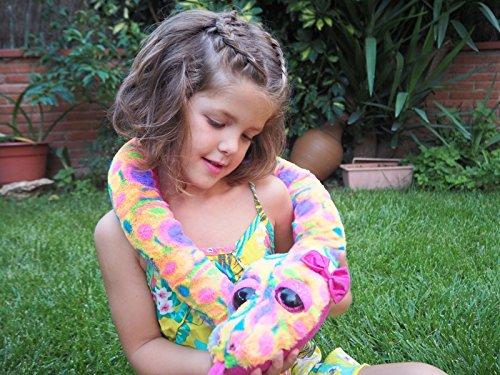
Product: Wild Republic Snake Plush, Snake Stuffed Animal, Plush Toy, Pet Snake, Sherbert, 54"
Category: Toys & Games | Stuffed Animals & Plush Toys | Plush Figures
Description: The approximate size of this large teddy bear is 54", allowing you to use the plushier as an animal pillow.
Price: $12.99
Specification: ProductDimensions:4x54x4inches|ItemWeight:10.6ounces|ShippingWeight:1.46pounds(Viewshippingratesandpolicies)|DomesticShipping:ItemcanbeshippedwithinU.S.|InternationalShipping:ThisitemcanbeshippedtoselectcountriesoutsideoftheU.S.LearnMore|ASIN:B00TV3NLVW|Itemmodelnumber:17159|Manufacturerrecommendedage:0monthsandup